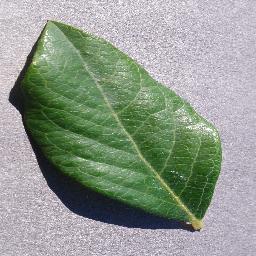
Label: Blueberry___healthy